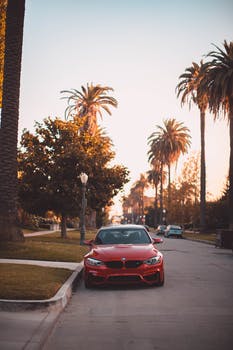
Label: No Watermark